Anthony McAuliffe

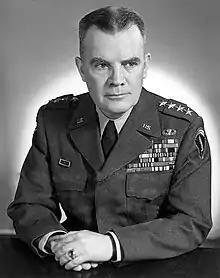
McAuliffe in 1969

General Anthony Clement "Nuts" McAuliffe (2 July 1898 – 10 August 1975) was a senior United States Army officer who earned fame as the acting commander of the 101st Airborne Division defending Bastogne, Belgium, during the Battle of the Bulge in World War II. He is celebrated for his one-word reply to a German surrender ultimatum: "Nuts!"